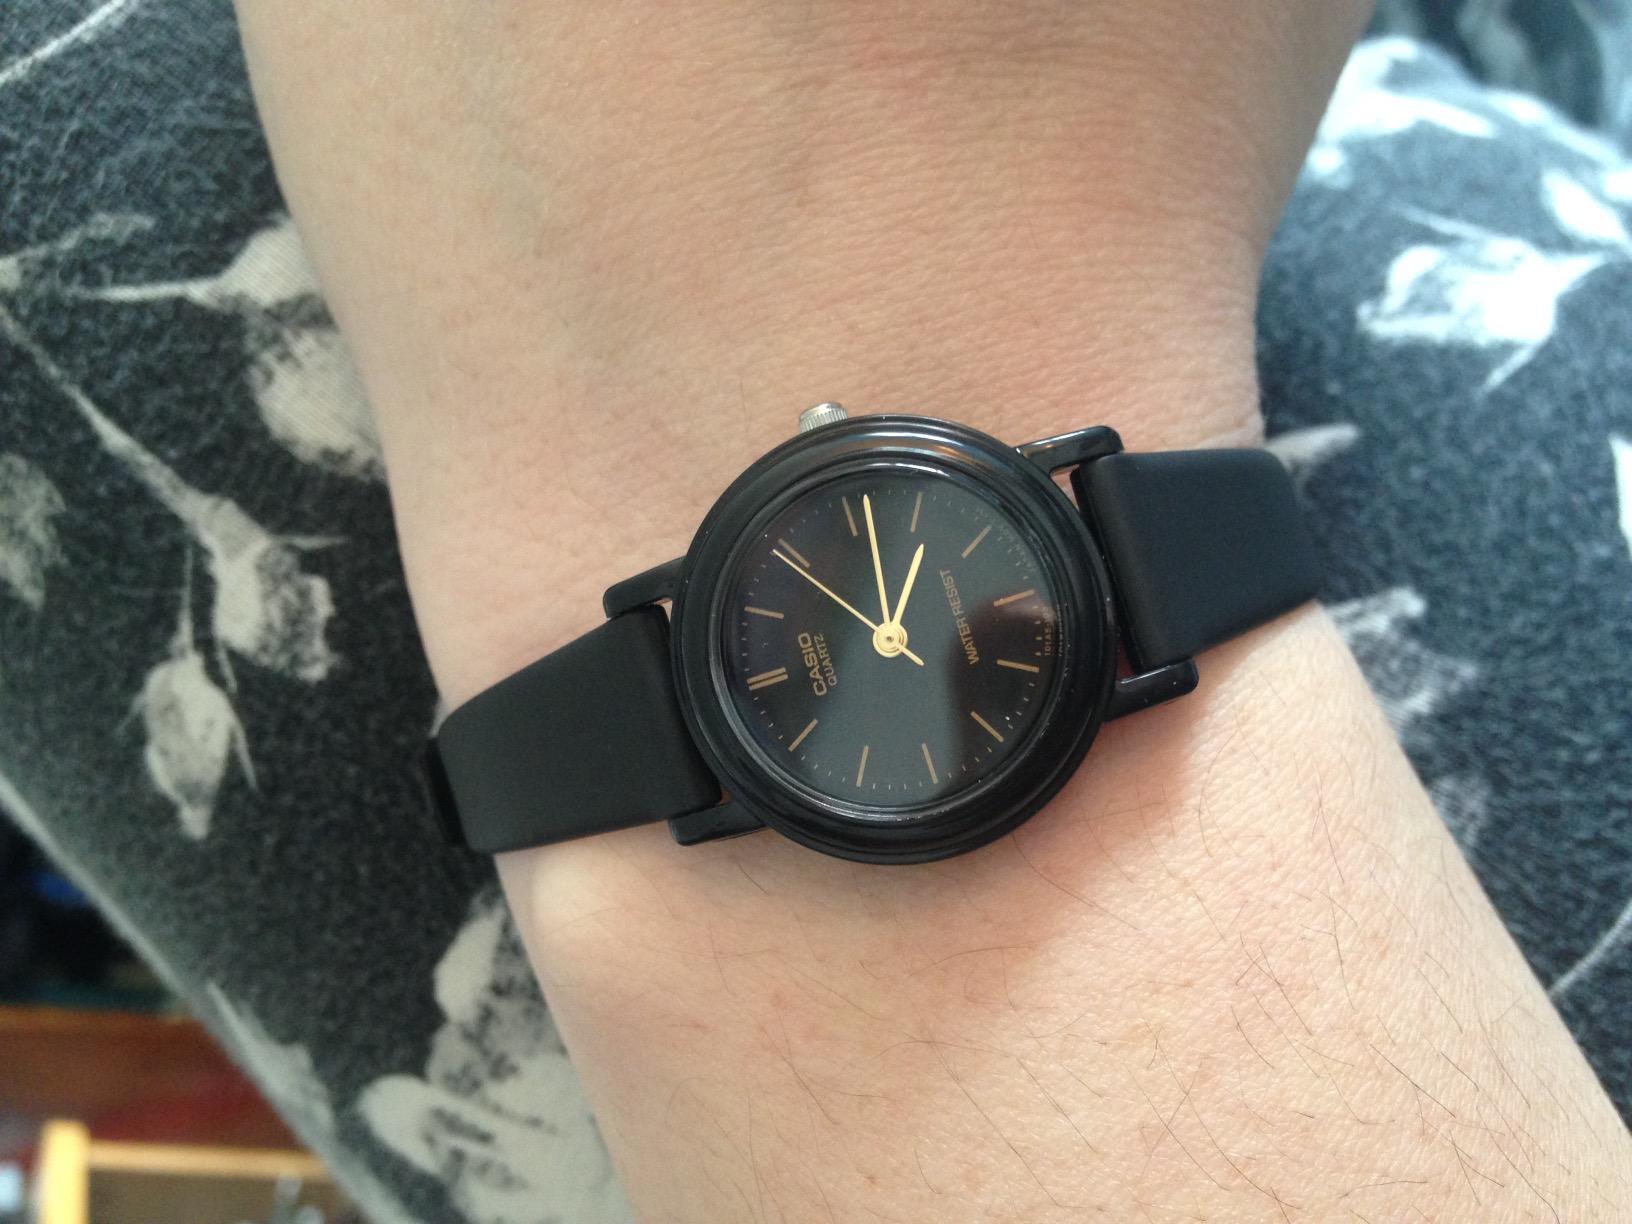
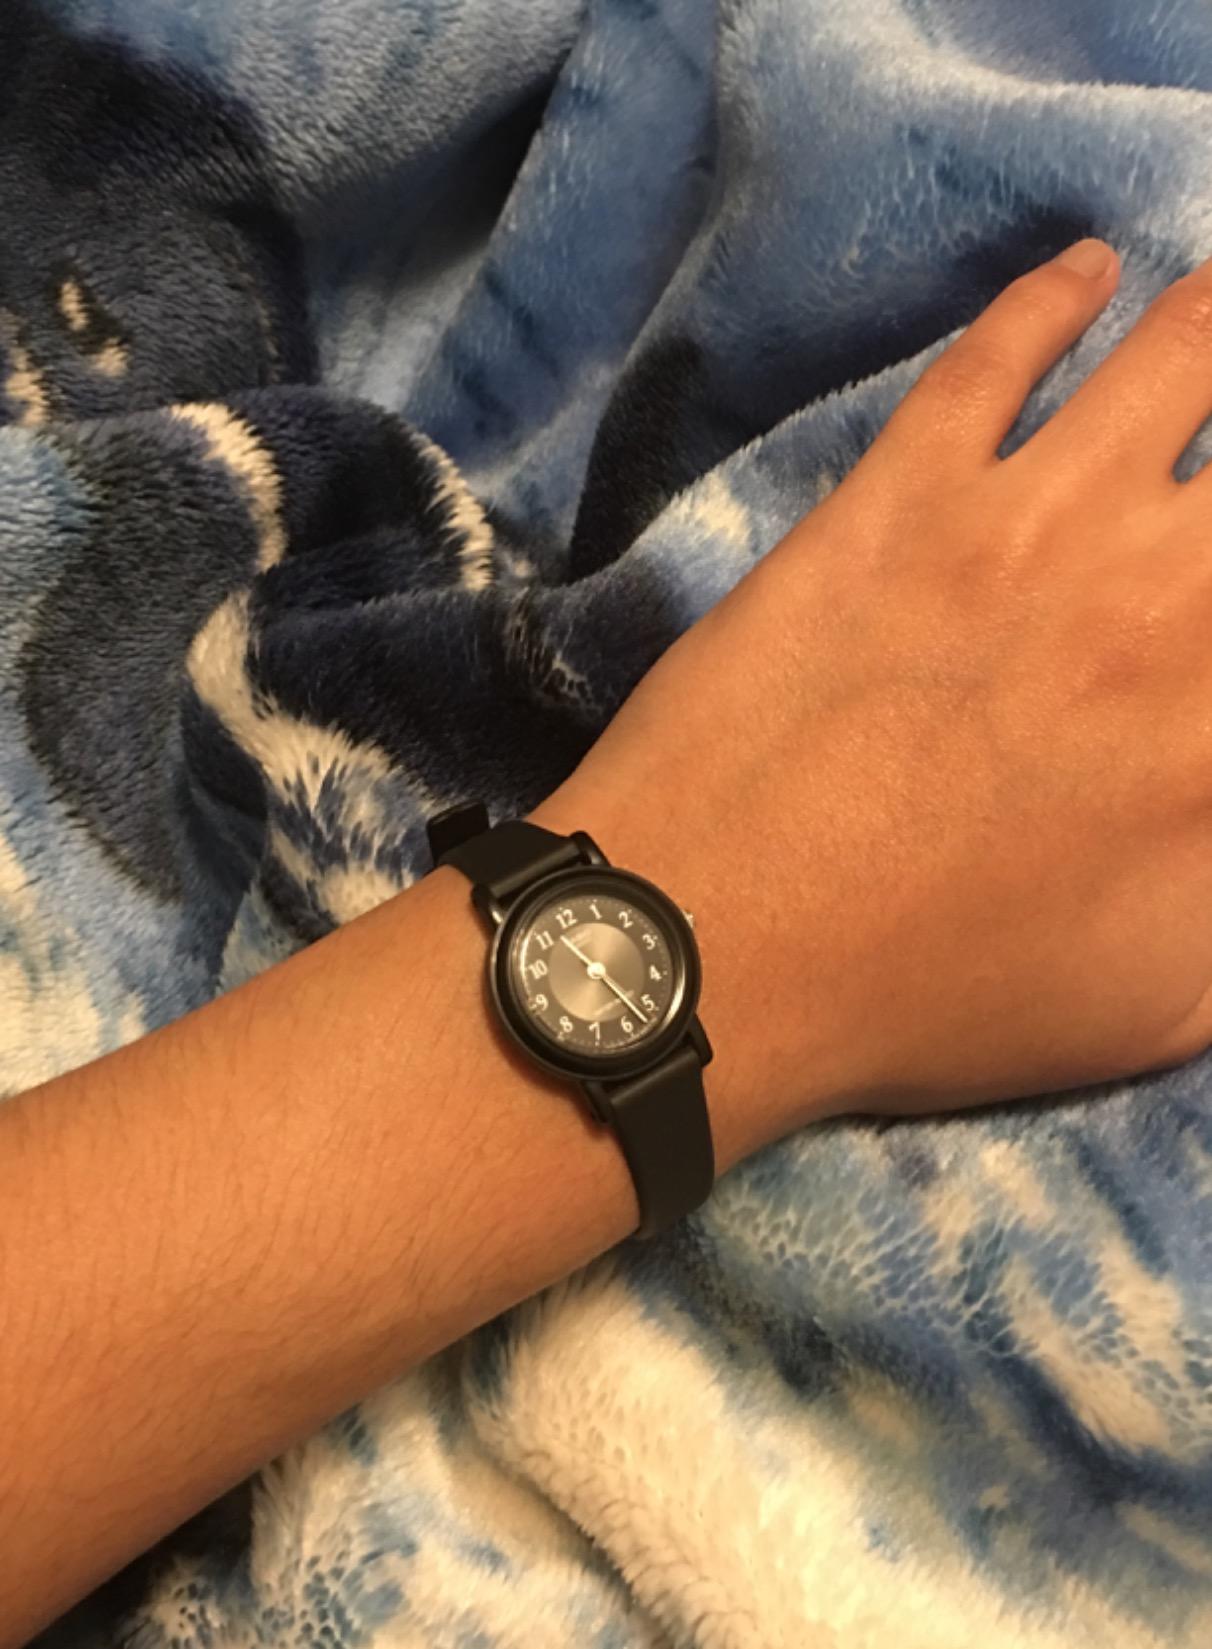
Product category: accessories_watch
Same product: no